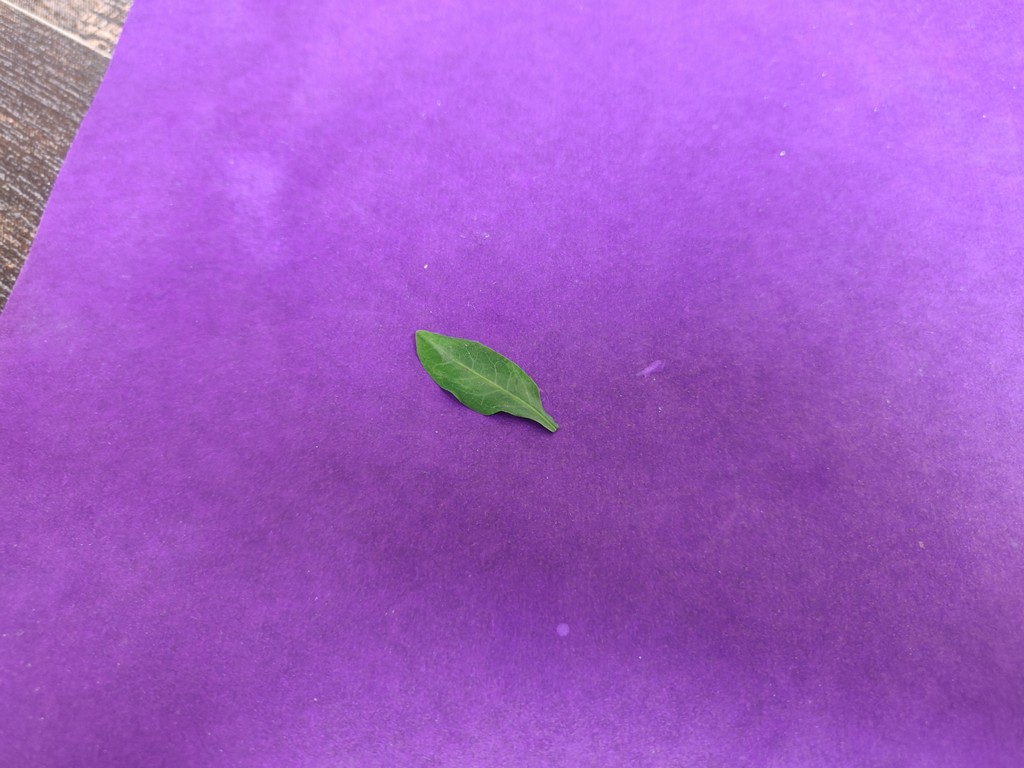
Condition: Healthy
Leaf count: single
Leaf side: front